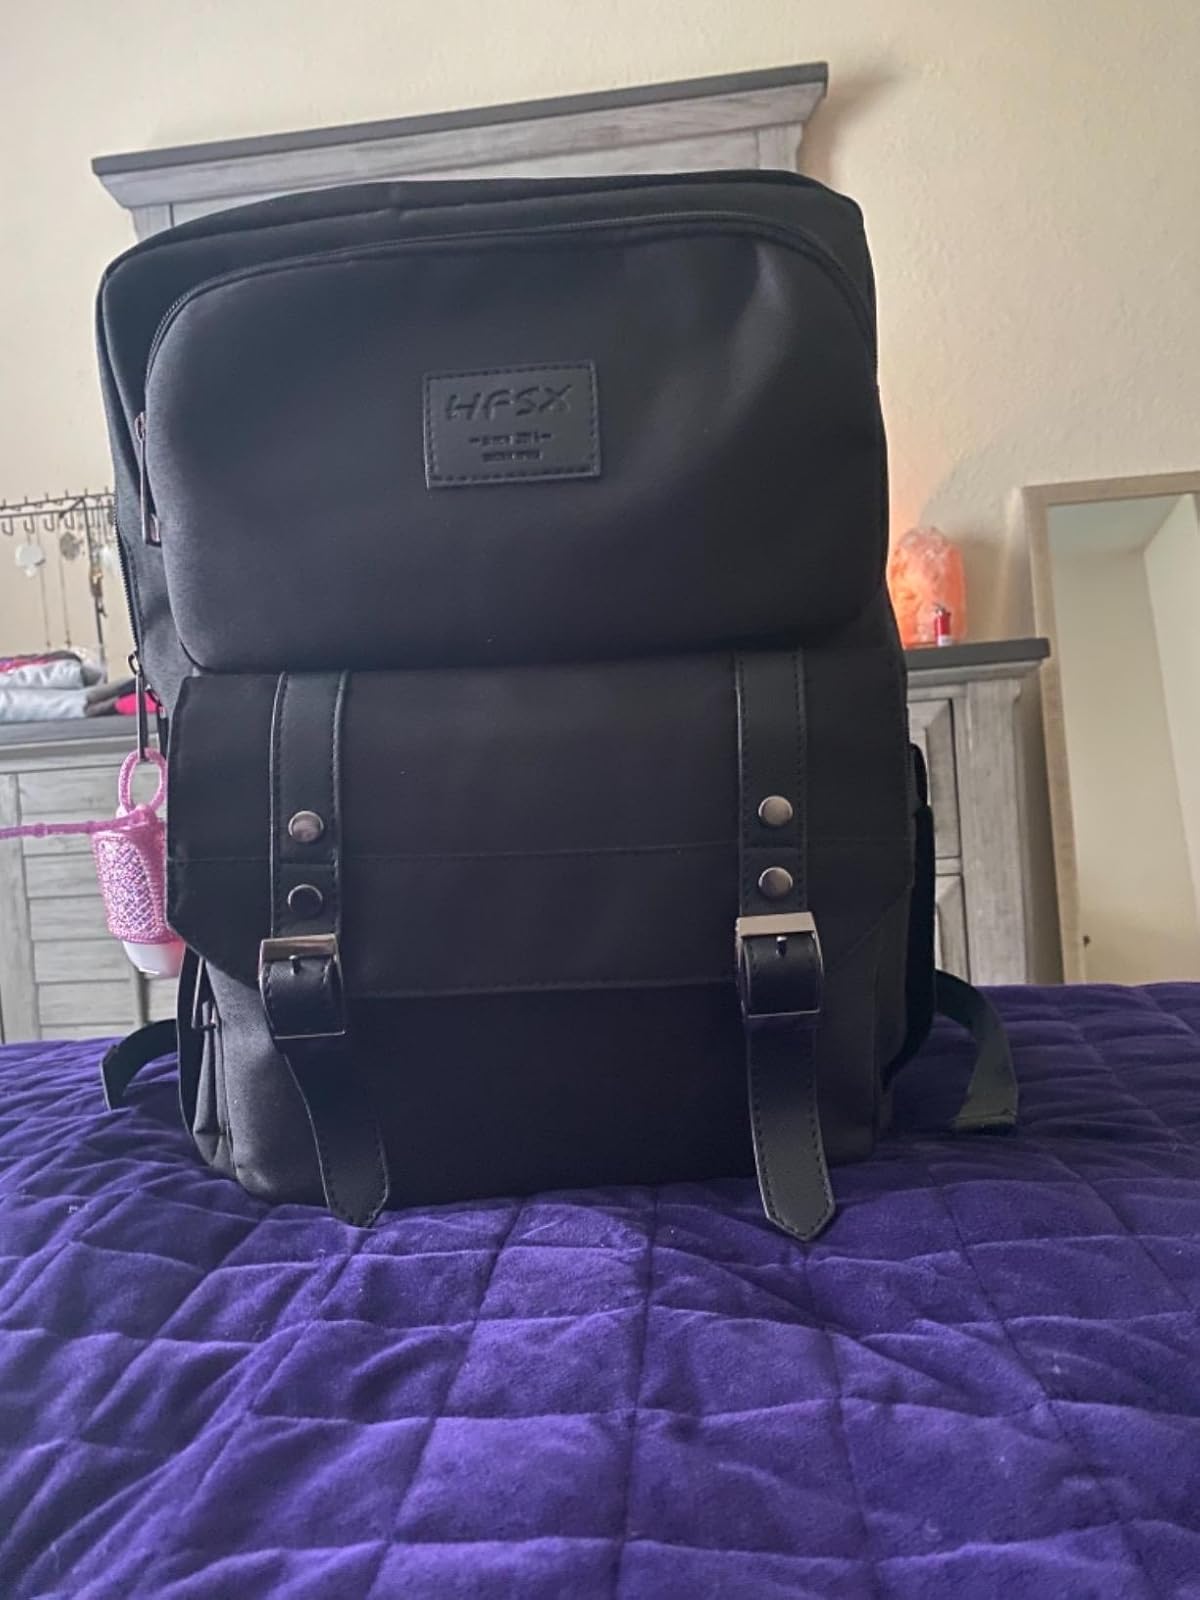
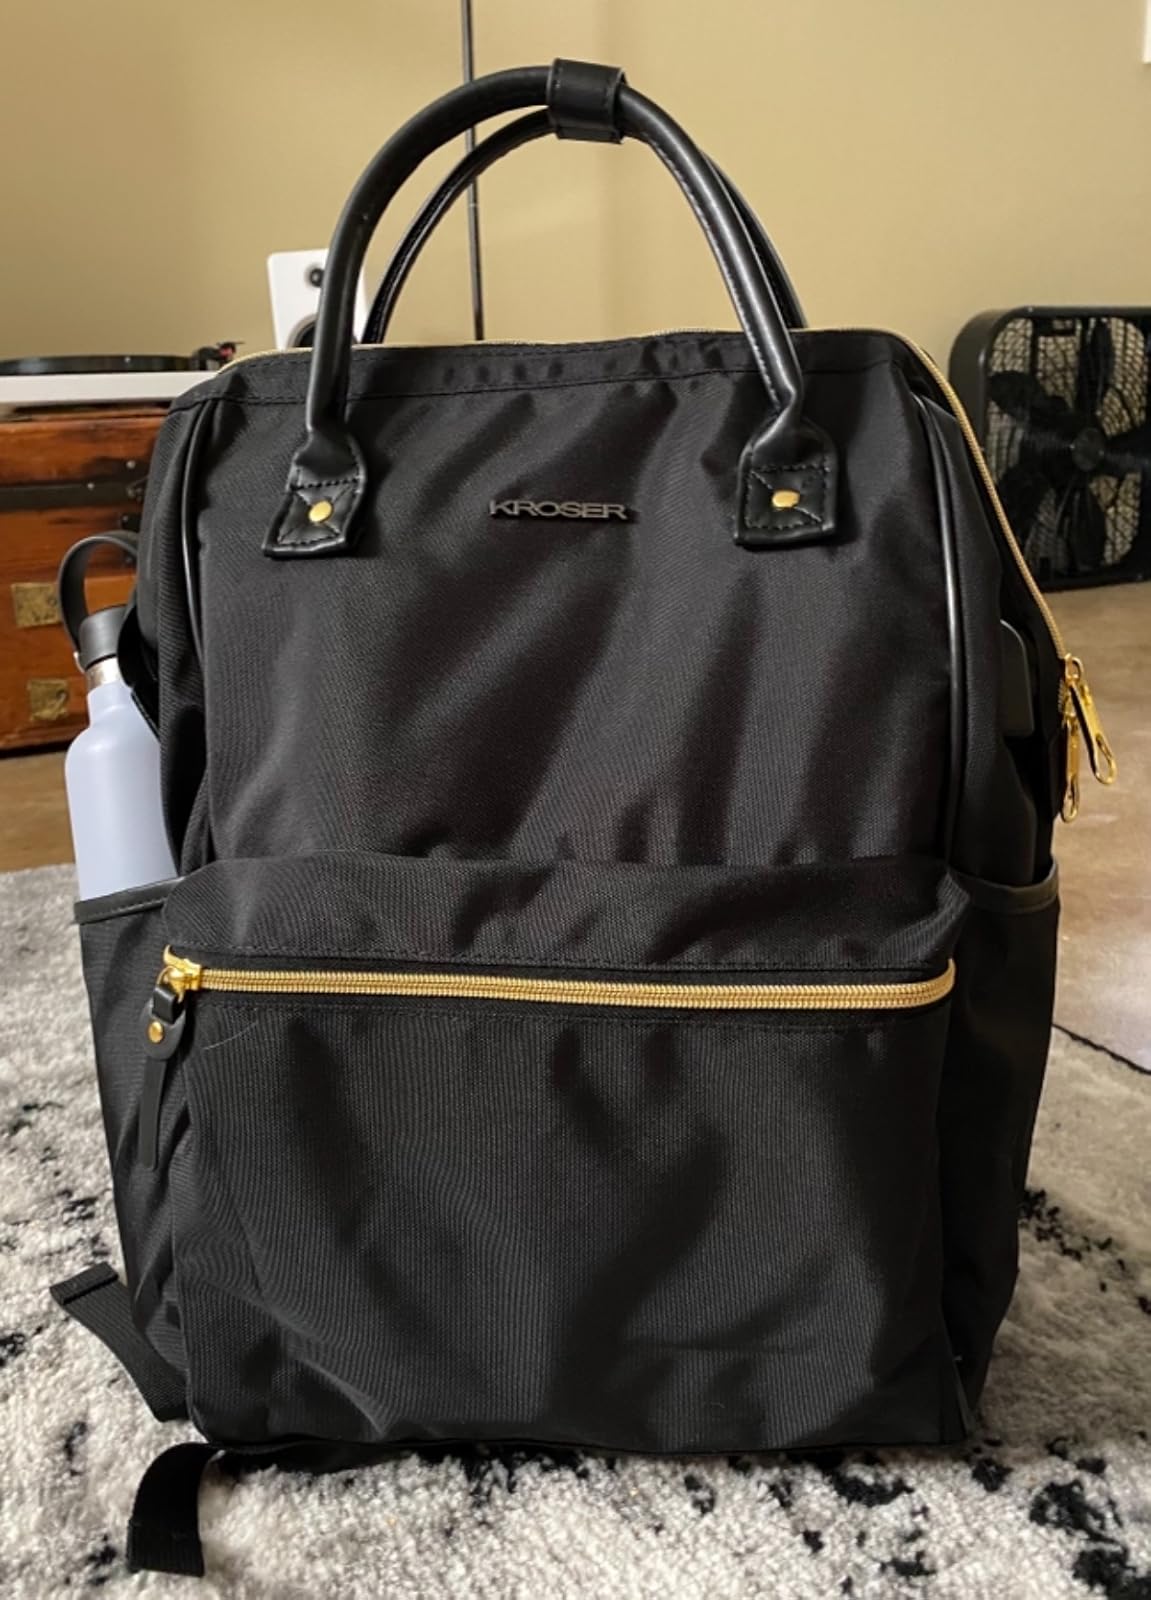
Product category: bag
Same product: no